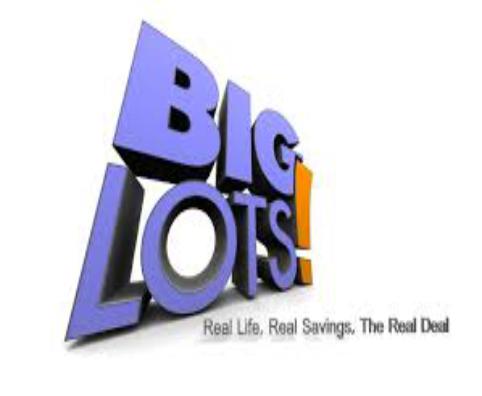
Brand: Big Lots
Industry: Necessities